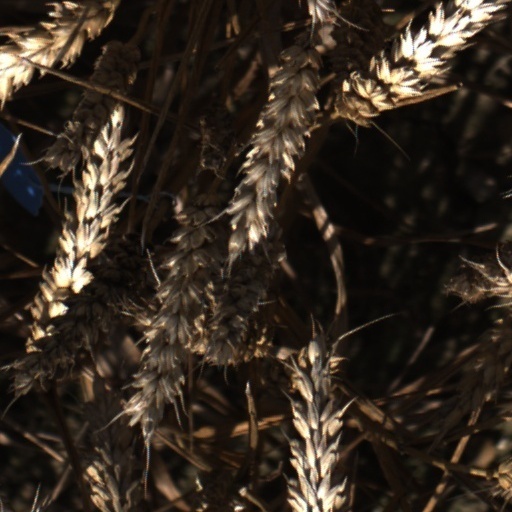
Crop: wheat